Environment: real
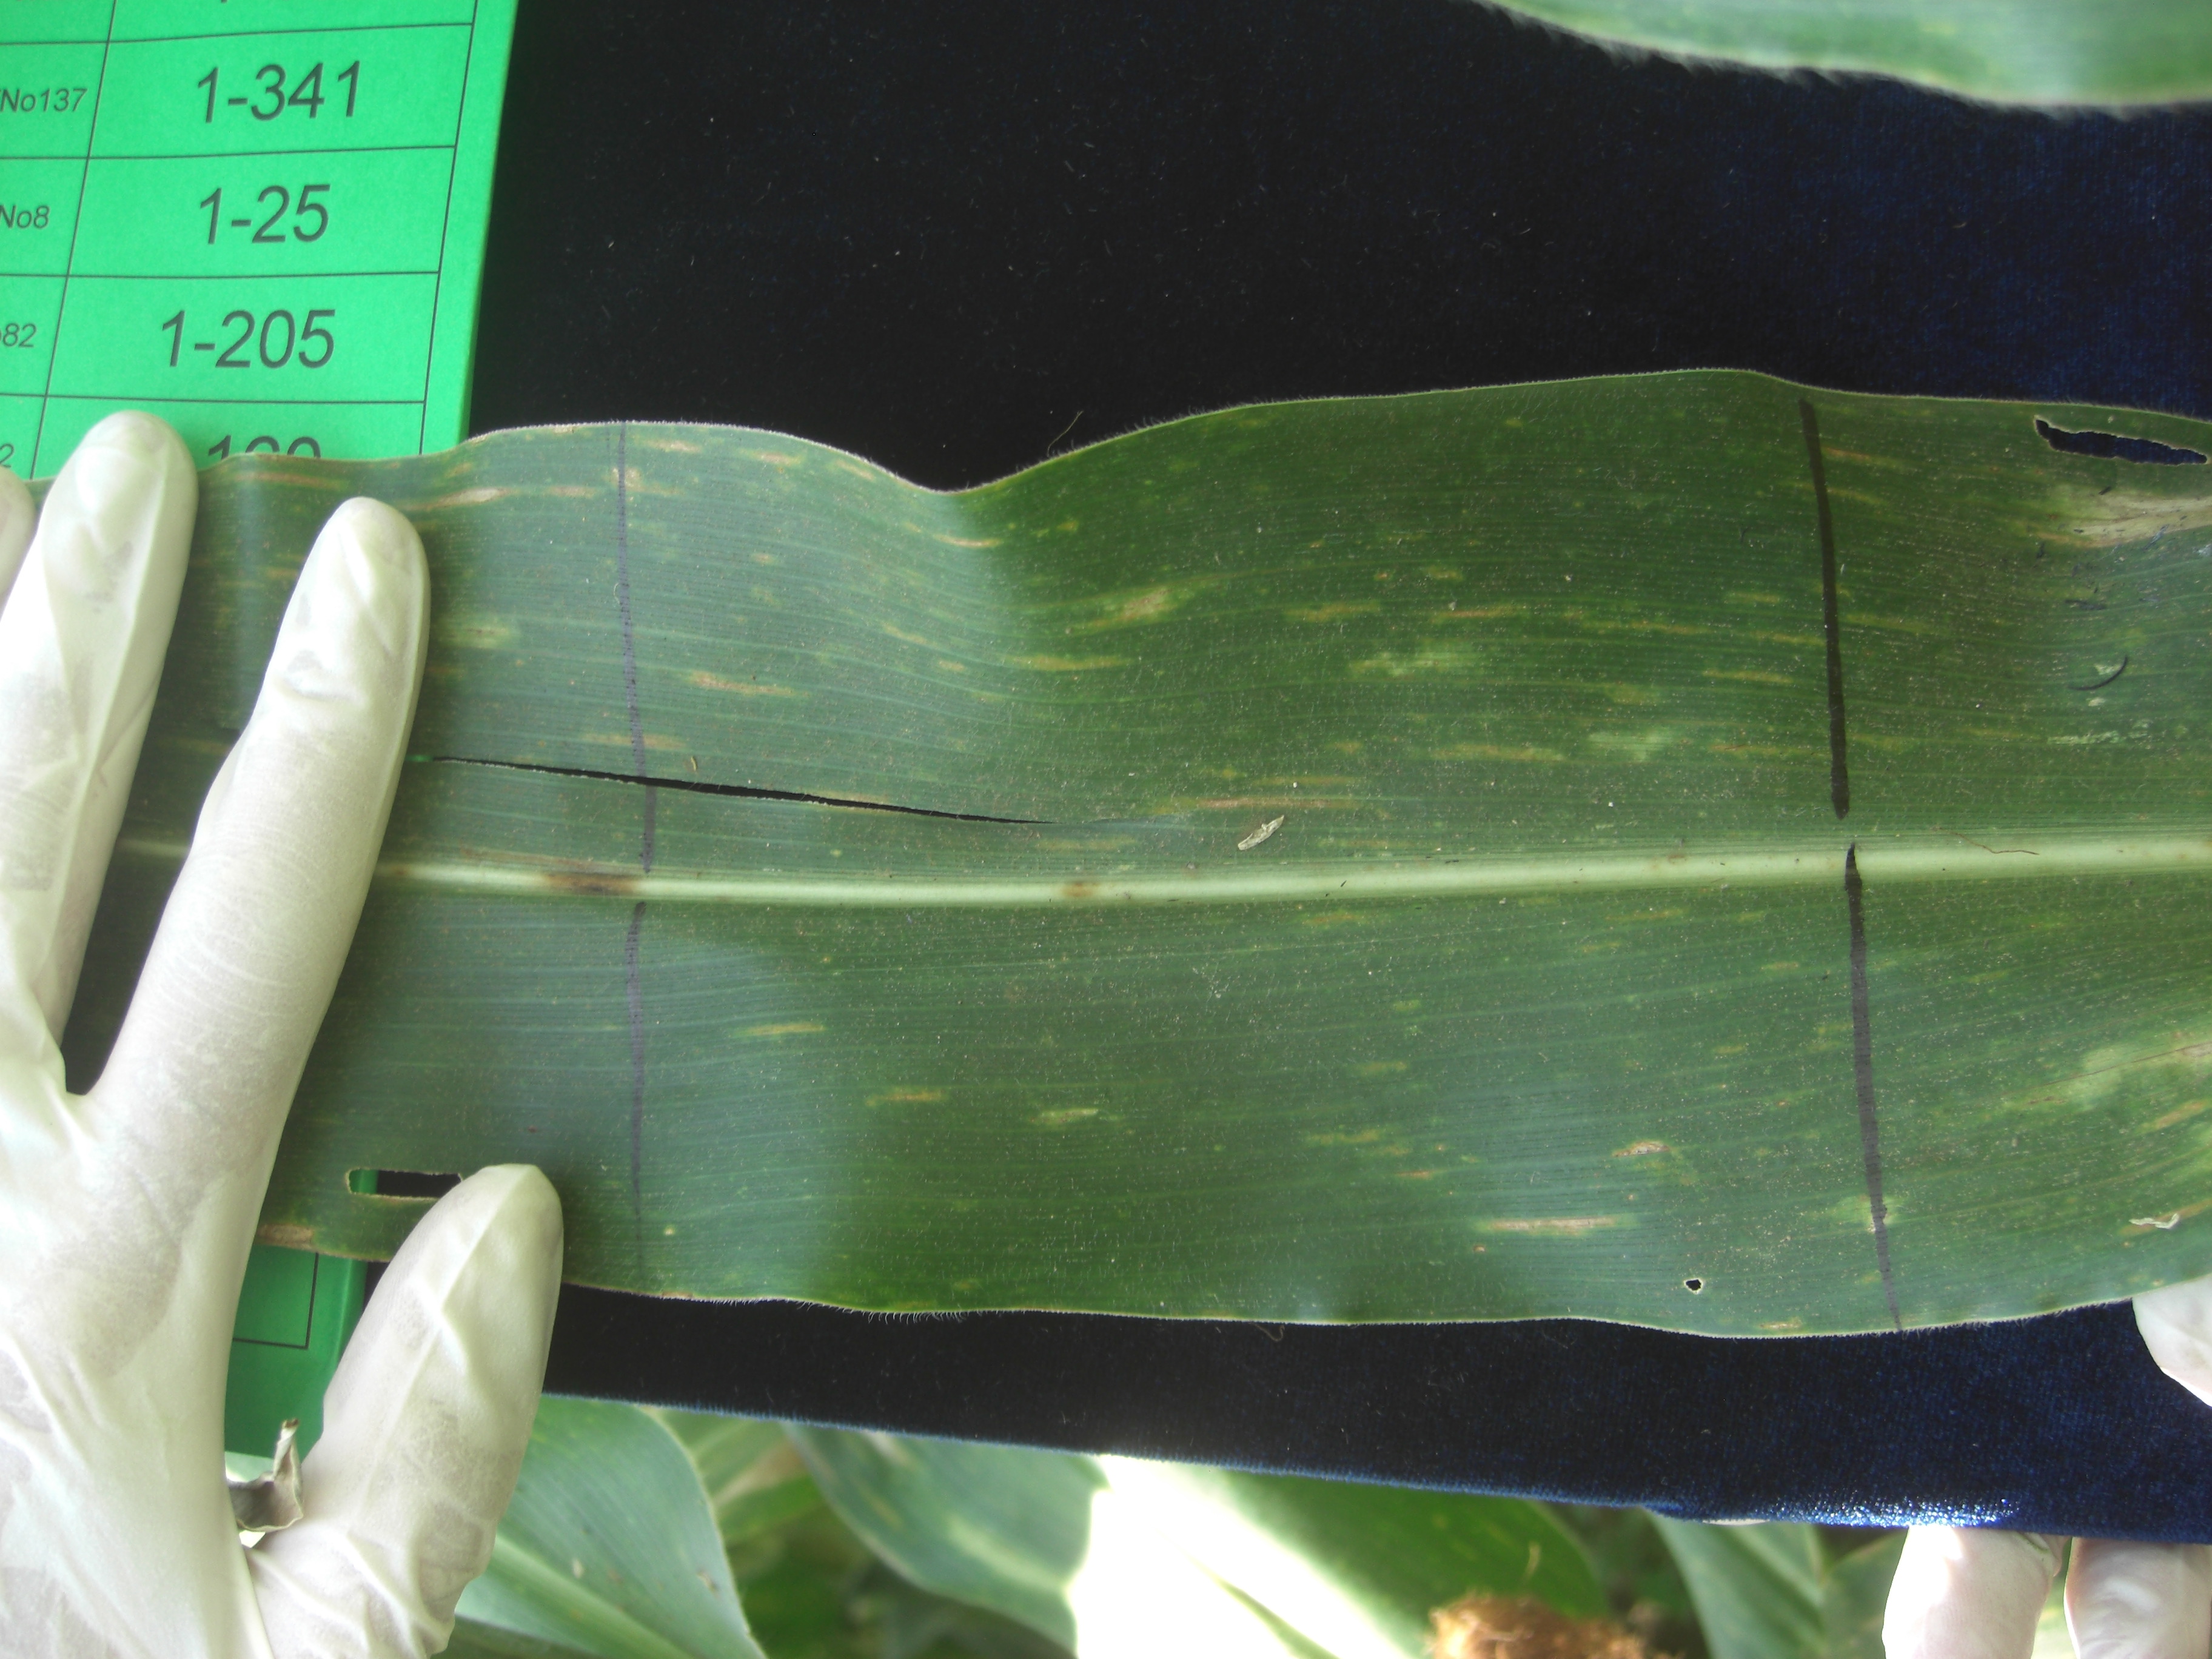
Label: gray_leaf_spot